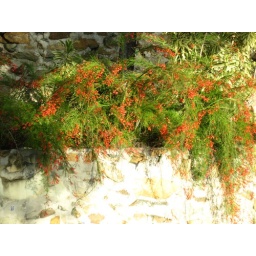
The firecracker plants (so the St. John locals tell me) which line above the wall by the pool.